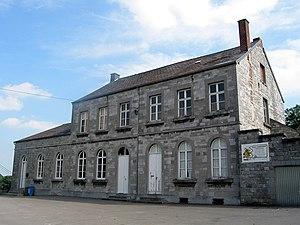
Modave (Belgique), l'école fondamentale.